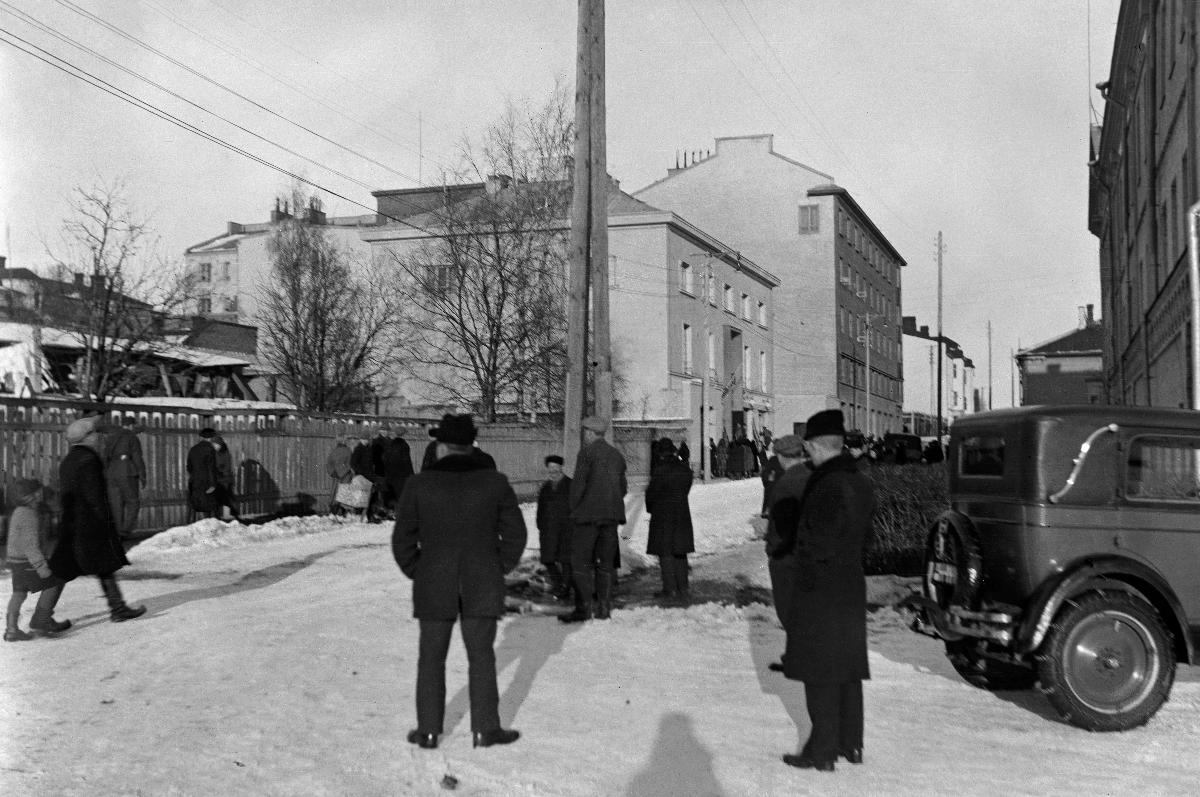
Mäntsälän kapina
Mäntsäläupproret; Mäntsälä rebellion
sisällön kuvaus: Mäntsälän kapina 1932. content description: Mäntsälän rebellion 1932. innehållsbeskrivning: Mäntsäläupproret 1932.
Kuvaaja: Sundström, Hugo, kuvaaja
Vuosi: 1932
Paikka: Suomi
Aiheet: politiikka; äärioikeistolaisuus; lapuanliike; HBL; politics; far right; Lapua movement; right-wing extremism; rebellion; politik; högerextremism; Lapporörelsen; lapporörelsen; uppror